Typhoon Dolphin (2008)

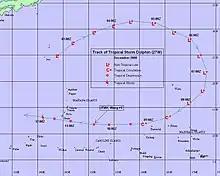
Track map of the precursor to Typhoon Dolphin

The JTWC upgraded the depression to a Tropical Storm late the next day and then early on December 12 the JMA designated the depression as a full tropical depression. The Tropical Depression was then upgraded to a Tropical Storm and named Dolphin later that morning as it moved westwards towards the Philippine Atmospheric, Geophysical and Astronomical Services Administration (PAGASA) area of responsibility. The next day as Tropical Storm Dolphin moved into PAGASA's area of responsibility, PAGASA assigned the local name of Ulysses to Dolphin. The JMA upgraded Tropical Storm Dolphin to a Severe Tropical Storm late on December 14. Whilst Dolphin was upgraded to a Typhoon by the JTWC early the next day as Dolphin recurved towards the North. Later that day the JTWC reported that Typhoon Dolphin had reached its peak winds of 90 kts (105 mph; 165 km/h ) which made Typhoon Dolphin a category two Typhoon on the Saffir–Simpson hurricane scale. At the same time the JMA reported that Severe Tropical Storm Dolphin had intensified into a Typhoon and had also reached its peak wind speeds of 65 kts (75 mph; 120 km/h ).